Desert Justice

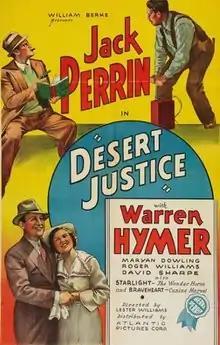

Desert Justice is a 1936 American western film directed by William Berke and starring Jack Perrin, Warren Hymer and David Sharpe.